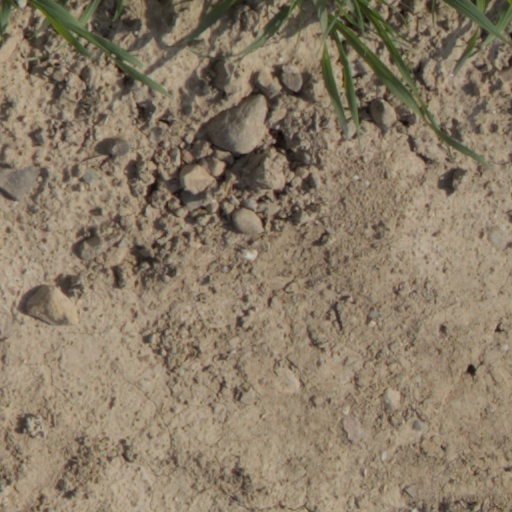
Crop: wheat